Non-lethal weapon

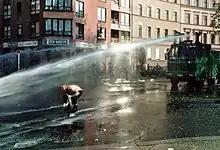
Water cannon during a German demonstration, 2001

Water cannons are commonly used in crowd and riot control, for dispersal or to prevent movement on a particular position. These water cannons are intended to disperse crowds with little risk of harm, but the pressure can still cause eye injuries or even death. Water-filled rounds for small arms are in experimental stages.